Miller Beach

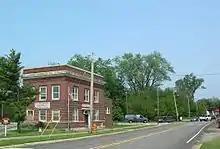
A large square red brick building on a triangular lot

With the coming of the Lake Shore and Michigan Southern Railway in 1851, a train stop first called "Miller's Station" and later "Miller's Junction" or "Miller's", and ultimately "Miller", was established in the present-day downtown area of Miller Beach. A railroad town from its inception, Miller would later also be served by the B&O Railroad beginning in 1874 and the South Shore Line beginning in 1908. The person for whom the town was named is unknown. An early railroad agent recalled the name as coming from a construction engineer named John Miller who lived in the area, and at whose home the early trains would stop for water and wood between LaPorte and Chicago. Other possible namesakes include an innkeeper for whom train crews dropped off milk, and a foreman who buried his son nearby.